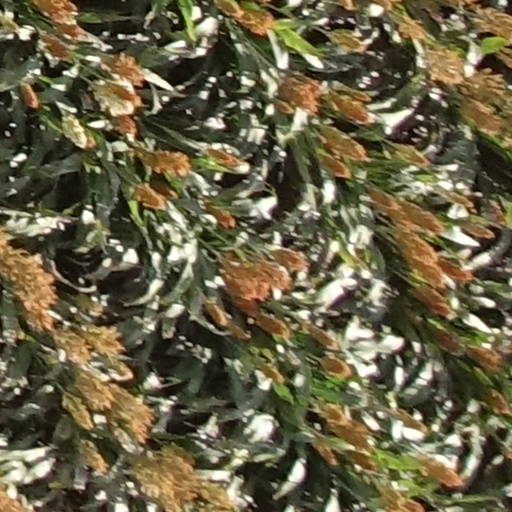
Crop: sorghum